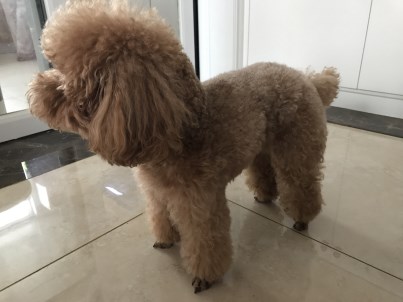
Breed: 7449-n000128-teddy